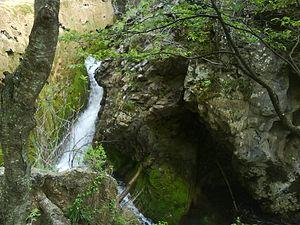
Selon la Loi sur la protection de la nature promulguée en 1965, les aires protégées de Bosnie-Herzégovine sont réparties en 9 catégories : les réserves naturelles intégrales, les réserves naturelles gérées, les parcs nationaux, les réserves spéciales, les réserves de paysages naturels, les espèces de plantes, les espèces animales, les monuments naturels et les monuments commémoratifs. En 2003, la catégorie des monuments naturels commémoratifs a disparu et, en 2008, celle des parcs naturels a été créée.
Široki Brijeg est une ville située en Bosnie-Herzégovine, dans le canton de l'Herzégovine de l'Ouest et dans la Fédération de Bosnie-et-Herzégovine. Selon les premiers résultats du recensement bosnien de 2013, la ville intra muros compte 6 426 habitants et son territoire métropolitain, appelé Ville de Široki Brijeg, 29 809.